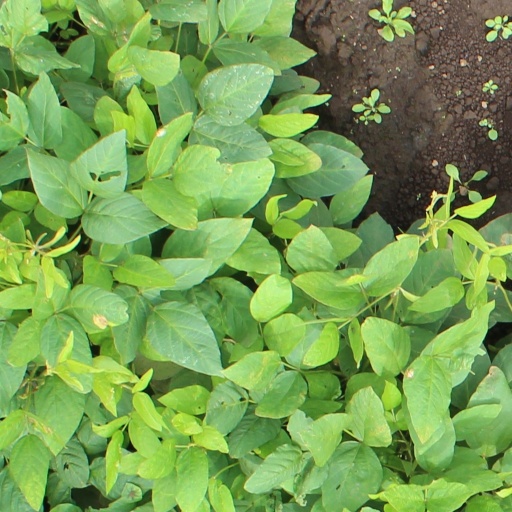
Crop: soybean